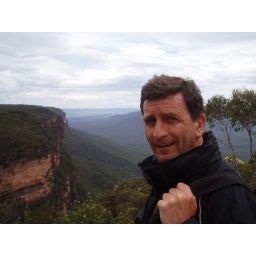
Out in the blue mountains